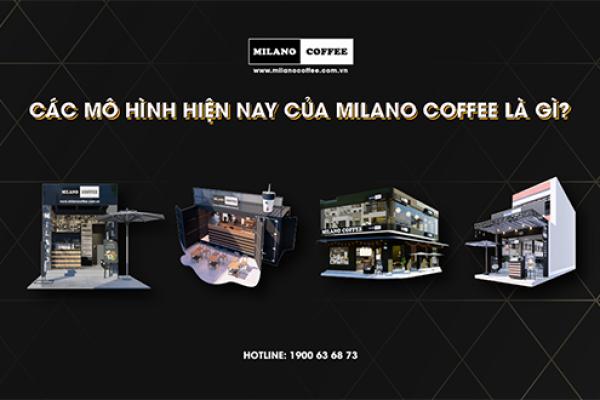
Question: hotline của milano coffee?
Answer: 1900636873